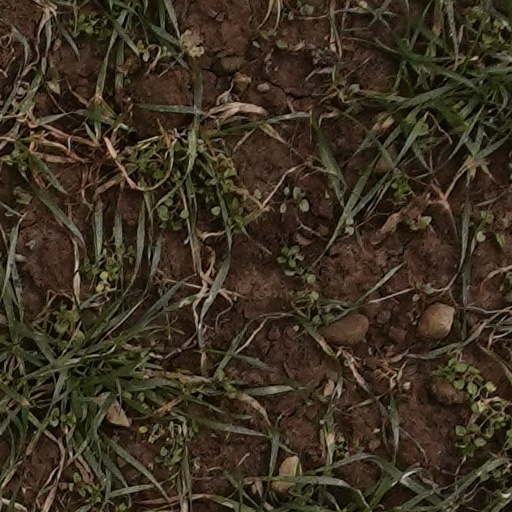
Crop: wheat